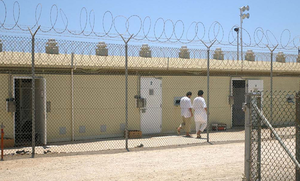
Habeas corpus
Efter Terrorangrebet den 11. september 2001 lod USA's præsident Bush tilbageholdte fanger (billedet) indsætte i Guantanamo-lejren på Cuba bl.a. i et forsøg på at sikre, at 'habeas corpus'-princippet ikke fandt anvendelse. USA's Højesteret underkendte dog præsidenten i juni 2008 i afgørelsen Boumediene v. Bush.
Habeas corpus er en procedure i common law landene, hvorved en frihedsberøvet person kan få efterprøvet en frihedsberøvelses lovlighed ved en domstol. Primært om vedkommende skal løslades eller være frihedsberøvet og sekundært at oplyse ham om anklagen og retten til et juridisk forsvar.